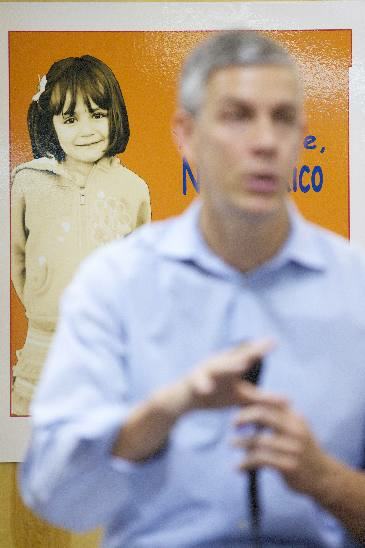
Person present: Yes